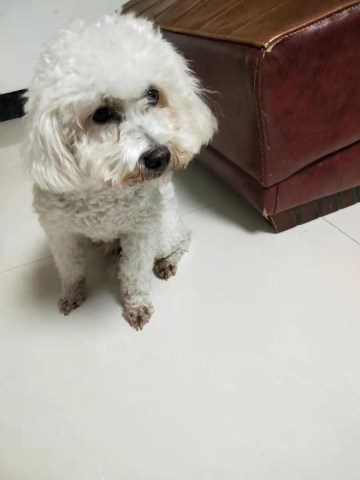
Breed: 3083-n000117-Bichon_Frise